Kingdom of Armenia (antiquity)

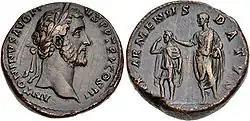
Roman coin of 141 AD, showing emperor Antoninus Pius holding a crown on the Armenia King's head

Armenia became a Roman client kingdom in 66 BC, after the final defeat of Armenia's ally, Mithridates VI of Pontus by Pompey at the Battle of the Lycus.